Federal Bureau of Narcotics

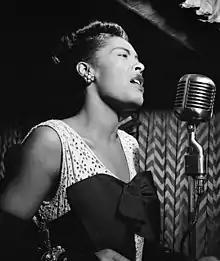
Billie Holiday singing in 1947

The Federal Bureau of Narcotics (FBN) was an agency of the United States Department of the Treasury, with the enumerated powers of pursuing crimes related to the possession, distribution, and trafficking of listed narcotics including cannabis, opium, cocaine, and their derivatives. Headquartered in Washington, D.C., the FBN carried out operations and missions around the world. The bureau was in existence from its establishment in 1930 until its dissolution in 1968. FBN is considered a predecessor to the Drug Enforcement Administration.